Robert Ball (naturalist)

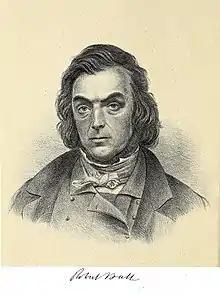
Ball in later life

On 21 September 1837 he married Amelia Gresley Hellicar, who was from Bristol. He met her at a meeting of the British Association for the Advancement of Science in Bristol the previous year. The couple had four daughters and three sons: Astronomer Royal Sir Robert Stawell Ball, Valentine Ball (1843-1895) C.B., BA, MA, LL.D., F.R.S. a geologist and naturalist, professor at Trinity College Dublin, and Sir Charles Bent Ball (1851–1916) BA, MB, M.Ch., FRCSI, a surgeon and botanist. Robert encouraged his sister Mary, gifting her with a copy of J.F. Stephens' Catalogue of British Insects in 1835.